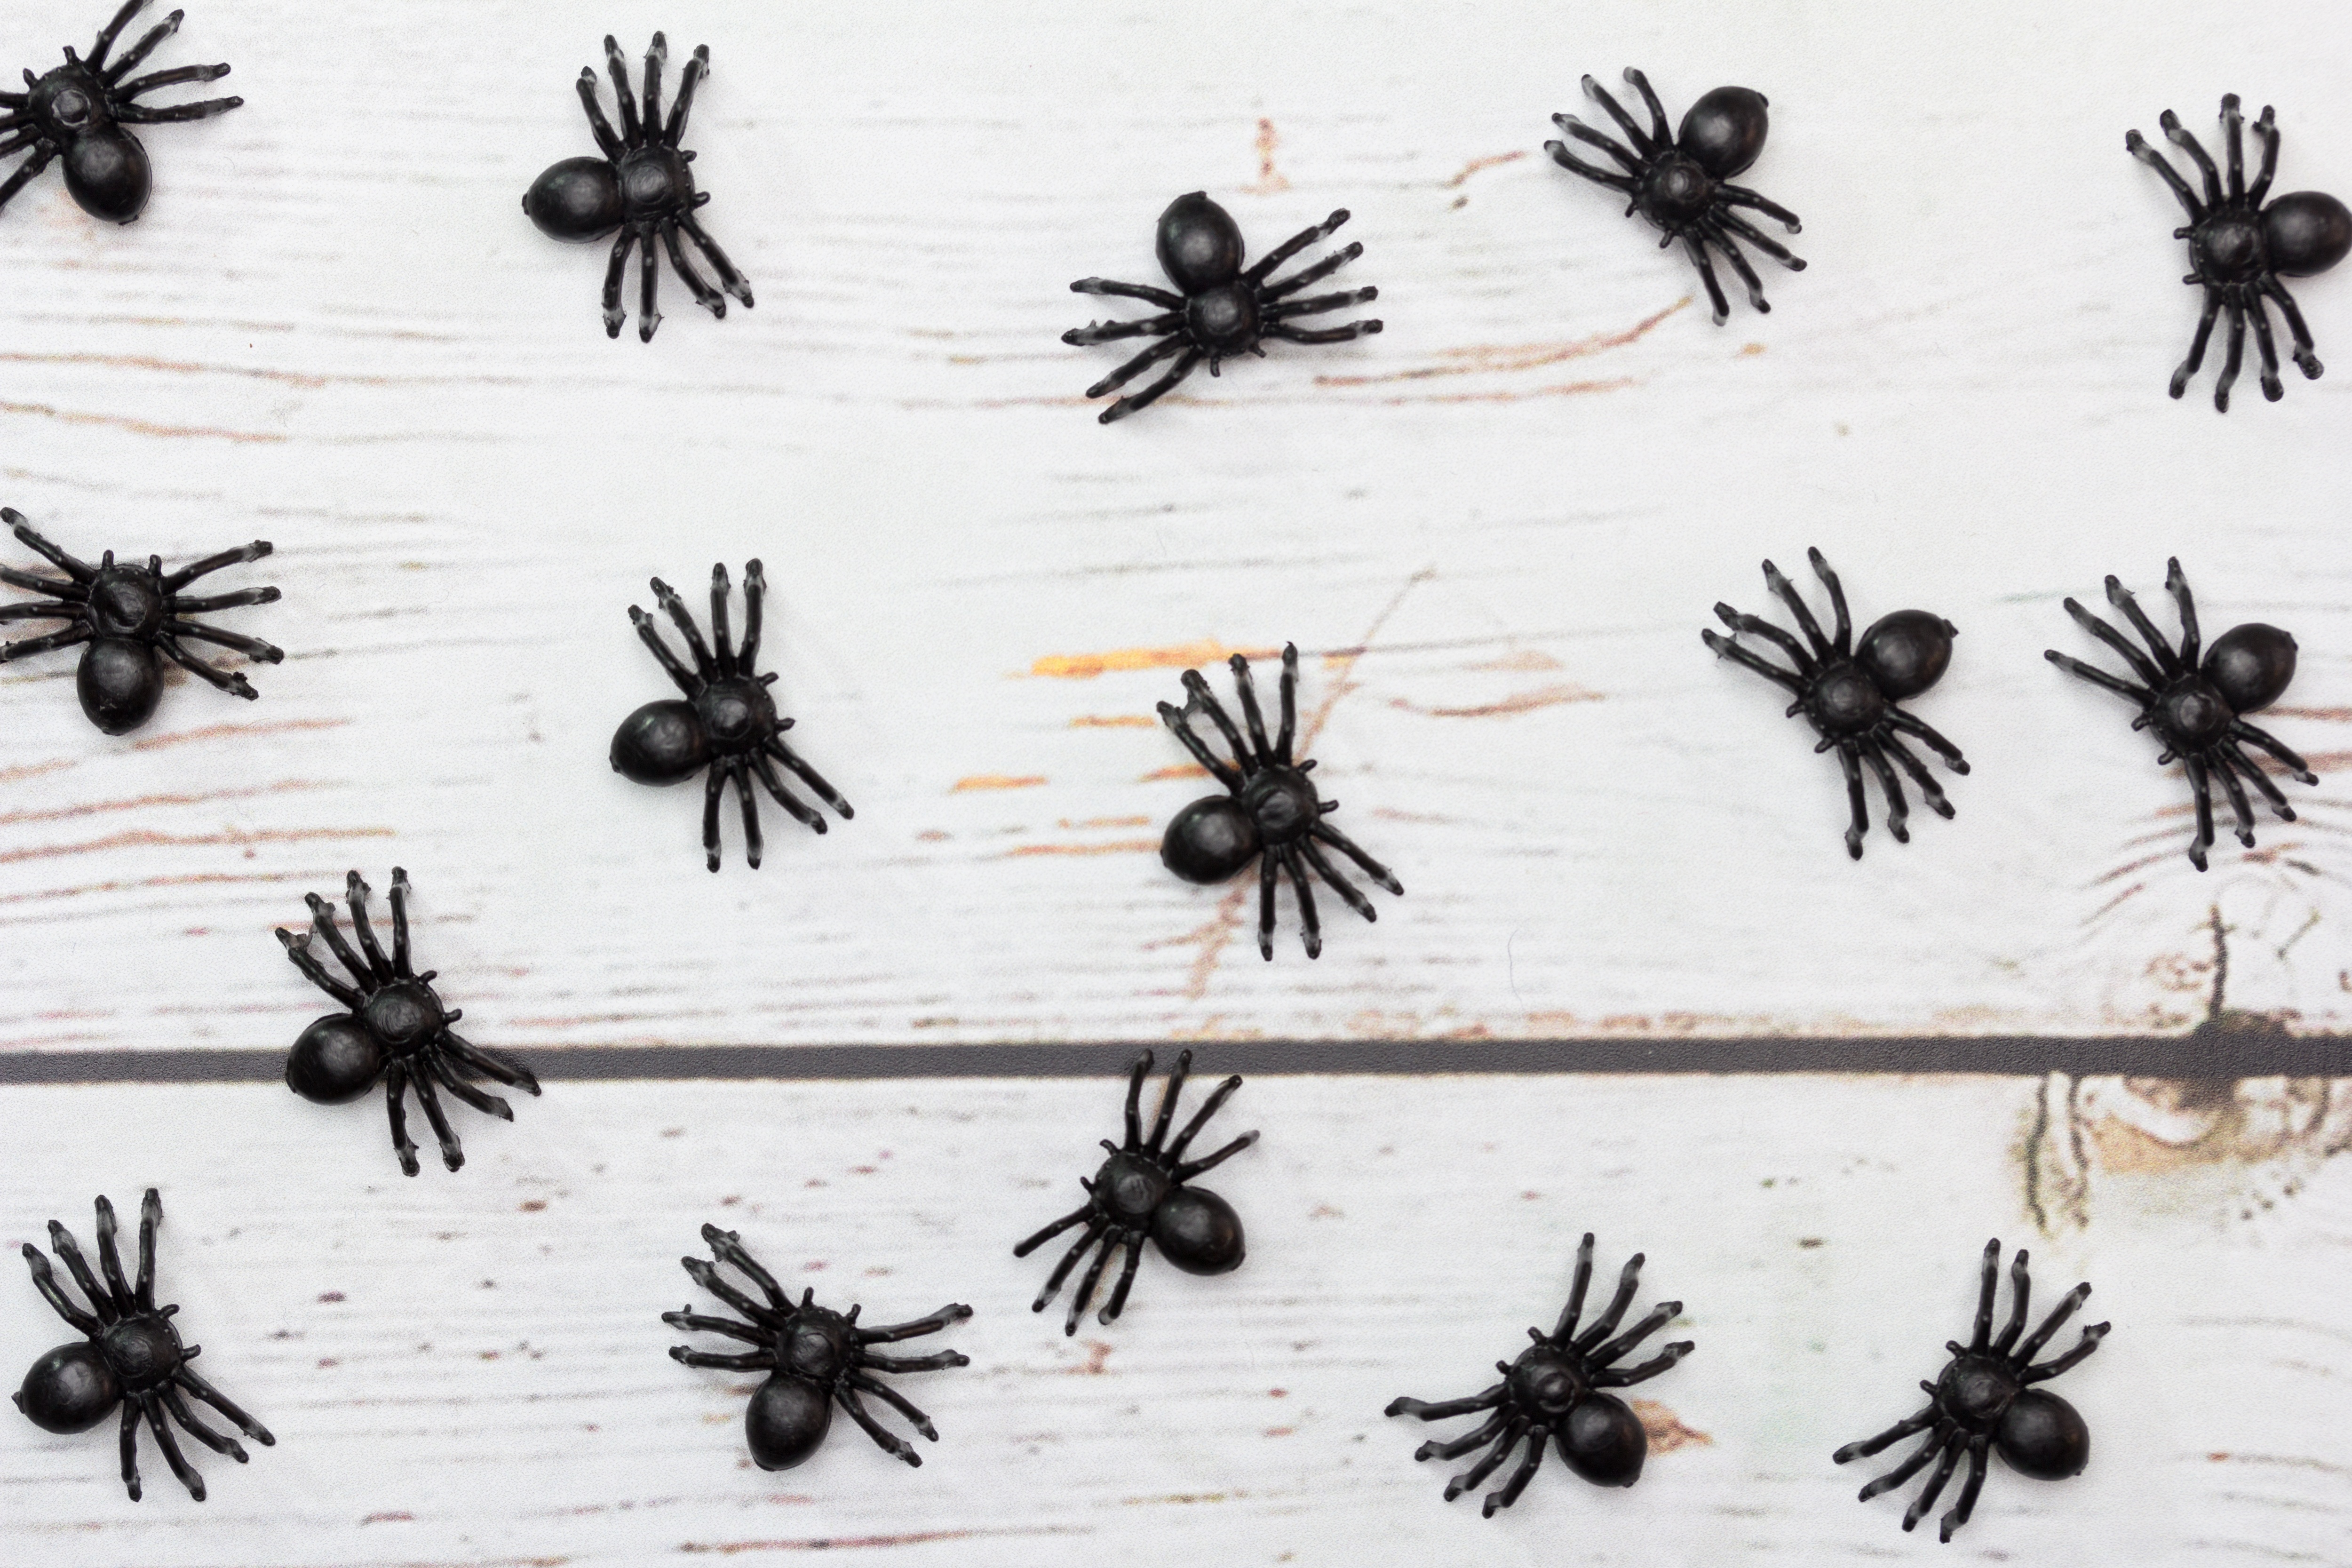
plastic, flower, insect, object, black, toy, invertebrate, children, plague, spiders